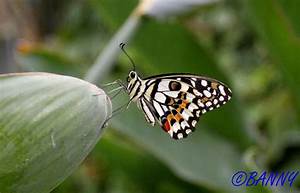
Label: farfalla